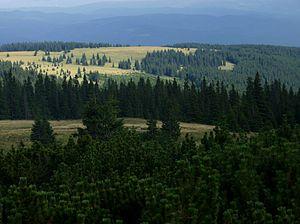
Le parc national Călimani est une aire protégée située en Roumanie, dans les montagnes Calimani. Il s'étend sur 240 km², sur le territoire administratif des comtés Mureș, Suceava, Harghita et Bistriţa-Năsăud.
Les parcs nationaux en Roumanie sont des zones naturelles régies par la Loi numéro 5 du 6 mars 2000 et la Décision du Gouvernement numéro 2151 du 30 novembre 2004.